Before Auschwitz

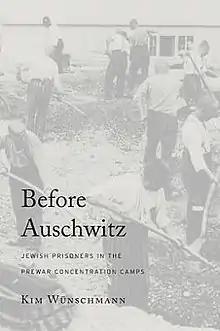
first edition cover

Before Auschwitz: Jewish Prisoners in the Prewar Concentration Camps is a book by Kim Wünschmann, published by Harvard University Press in 2015, which deals with Jewish prisoners in Nazi concentration camps before the Holocaust.